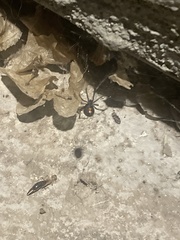
Species: Lactrodectus_hesperus